Manuel Gómez-Moreno Martínez

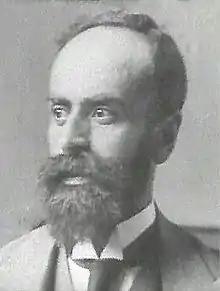
(c.1915)

Manuel Gómez-Moreno Martínez (21 February 1870 in Granada, Spain – 7 June 1970 in Madrid, Spain), was a Spanish archaeologist and historian.